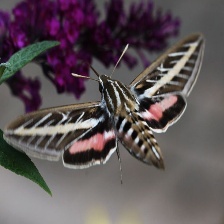
Species: HUMMING BIRD HAWK MOTH